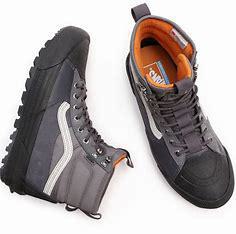
Brand: Vans
Model: UA SK8 Hi